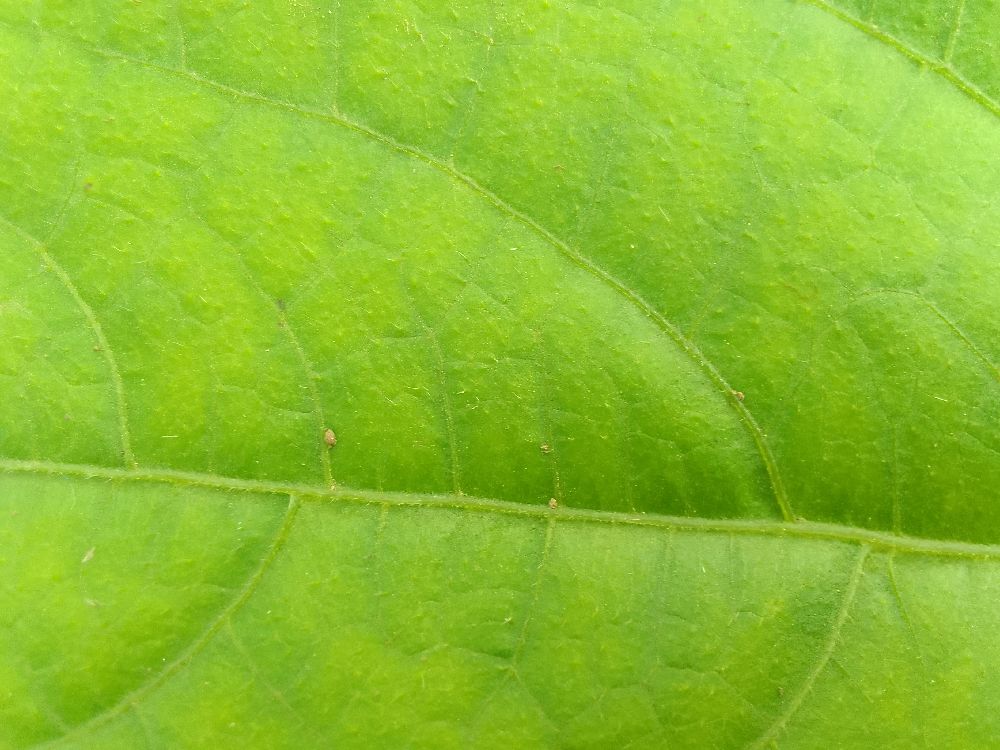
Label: healthy